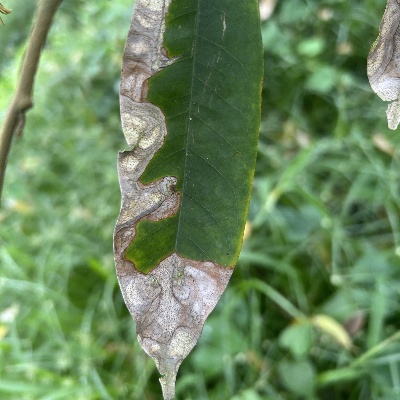
Label: Leaf_Colletotrichum